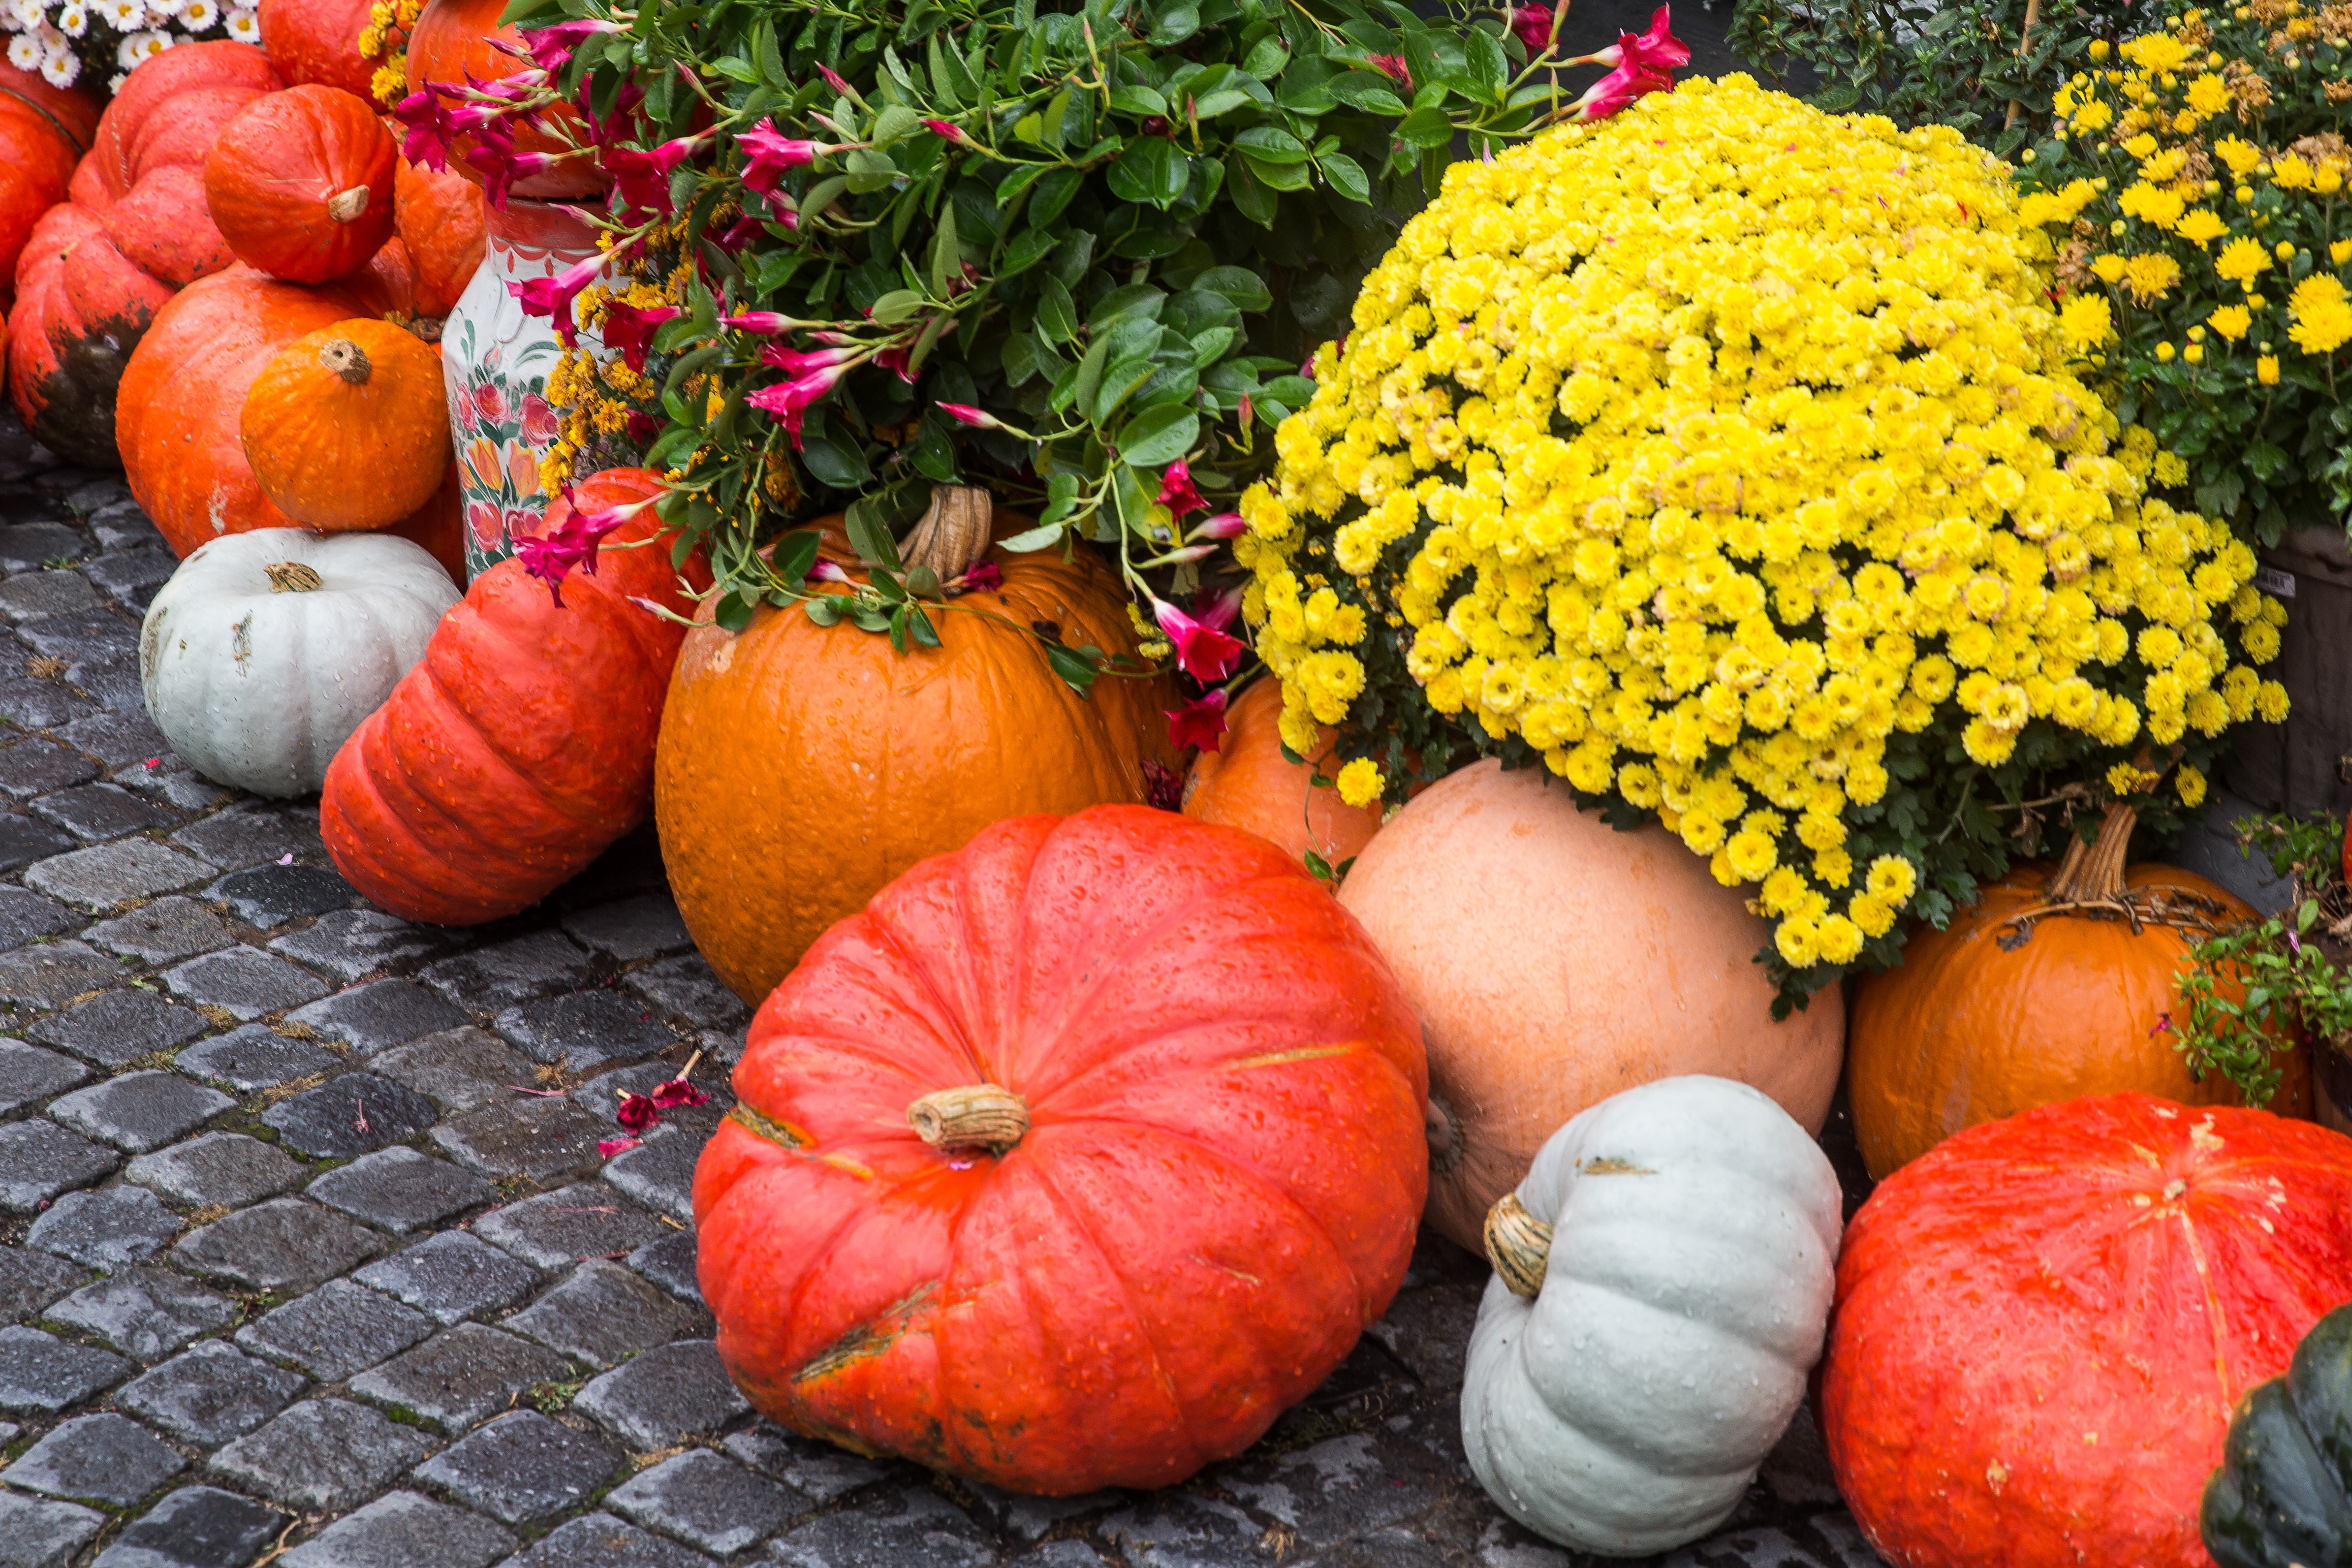
plant, farm, flower, food, produce, autumn, pumpkin, halloween, squash, gourd, thanksgiving, calabaza, pumpkin soup, autumn motives, flowering plant, winter squash, land plant